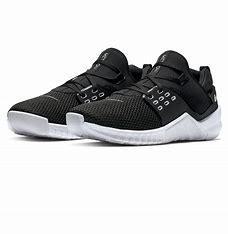
Brand: Nike
Model: Free X Metcon 2